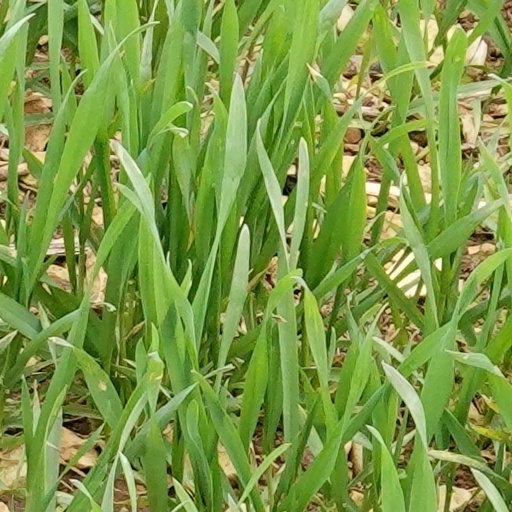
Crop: wheat